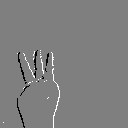
ASL letter: w